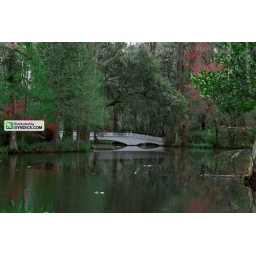
Serene bridge over black waters allowing for the lovely reflections of the bridge and flowering trees.